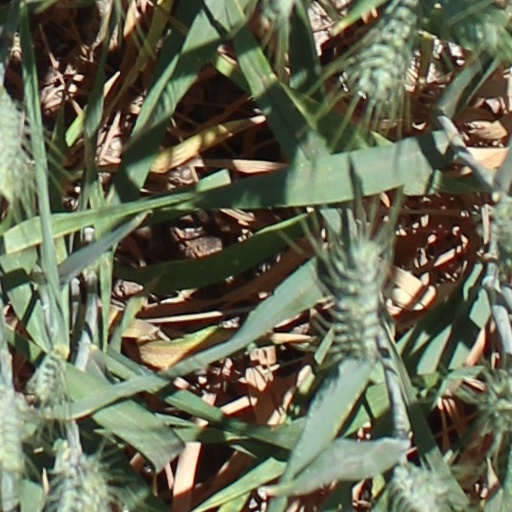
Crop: wheat